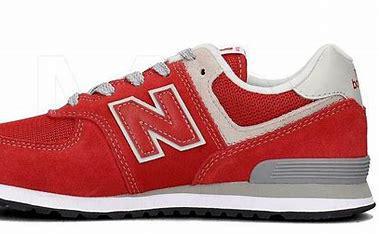
Brand: New
Model: Balance GC574